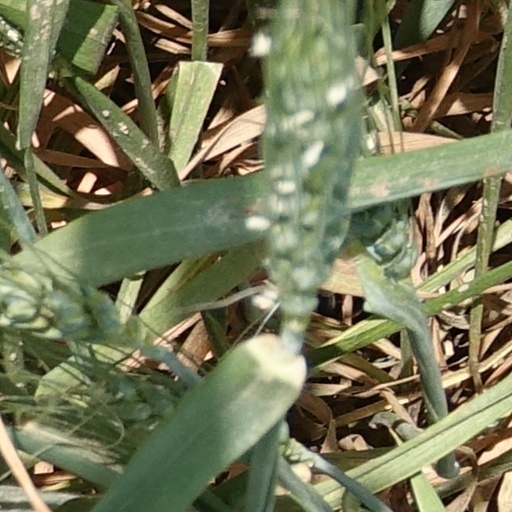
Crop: wheat